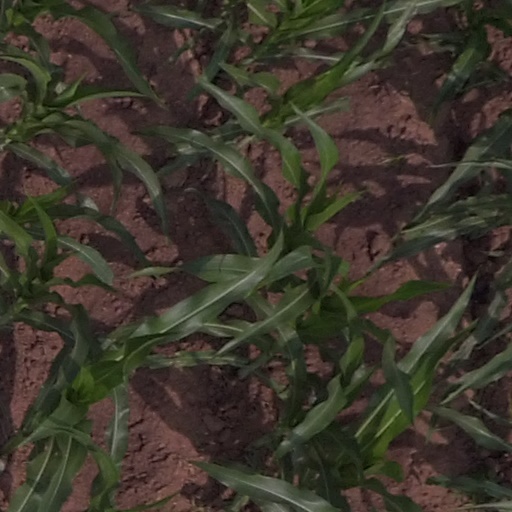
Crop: maize; corn